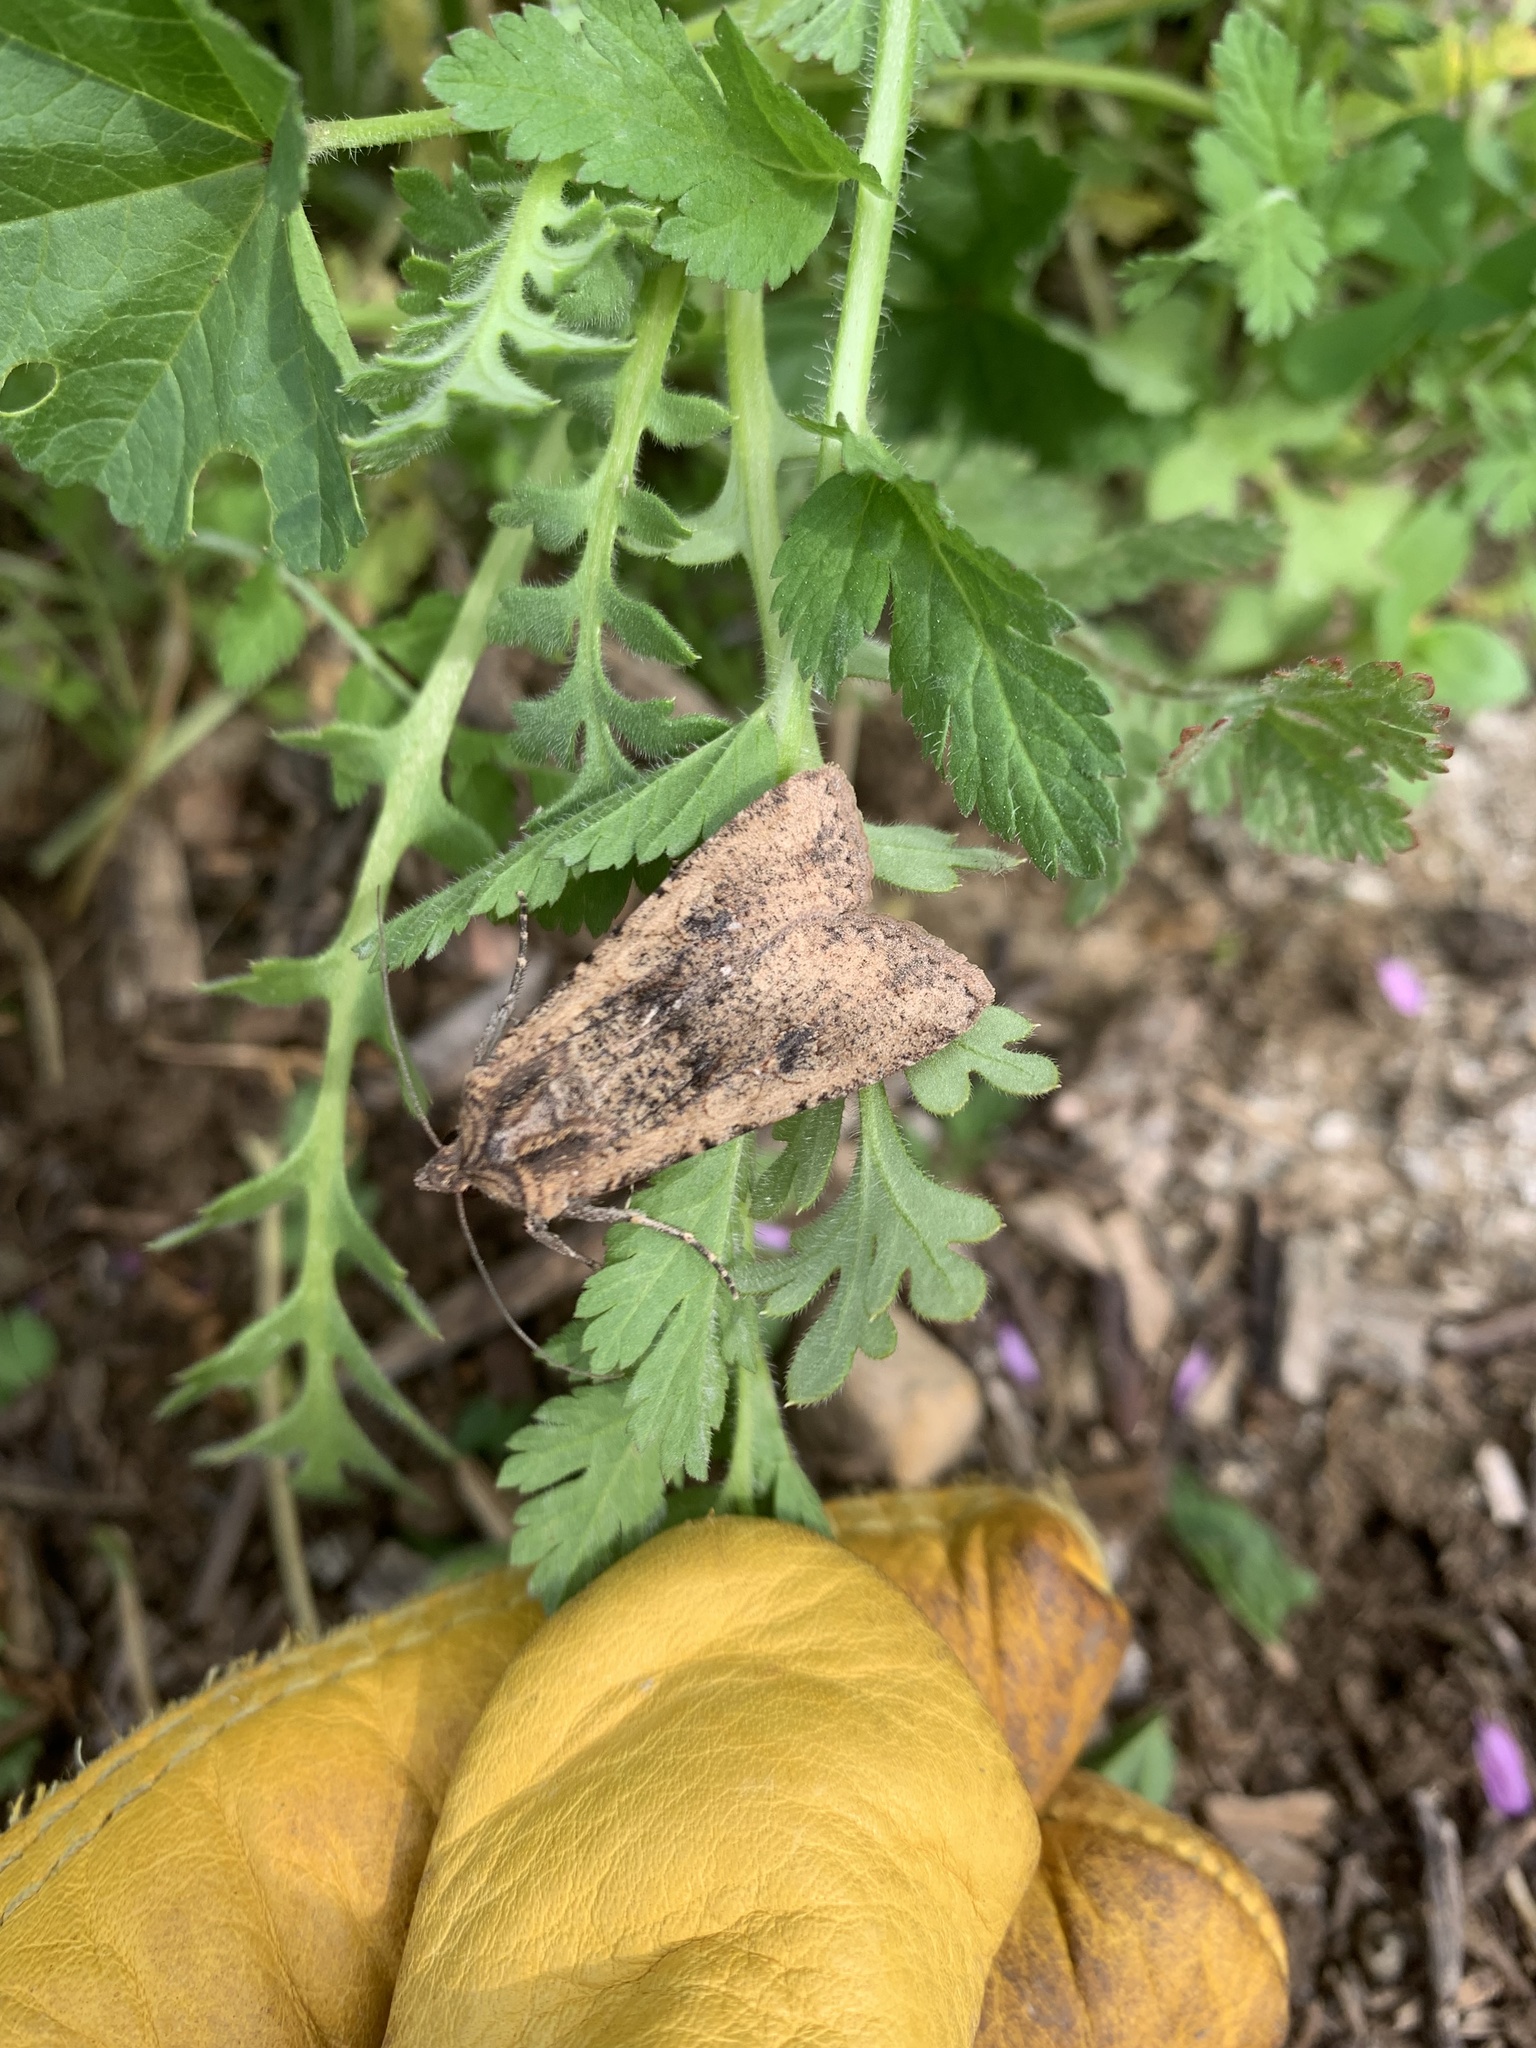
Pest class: cutworms